Antikythera mechanism

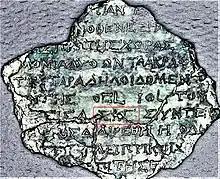
ΣΚΓ, indicating the Saros cycle of 223 months

The mechanism has a wooden casing with a front and a back door, both containing inscriptions. The back door appears to be the 'instruction manual'. On one of its fragments is written "76 years, 19 years" representing the Callippic and Metonic cycles. Also written is "223" for the Saros cycle. On another one of its fragments, it is written "on the spiral subdivisions 235" referring to the Metonic dial.